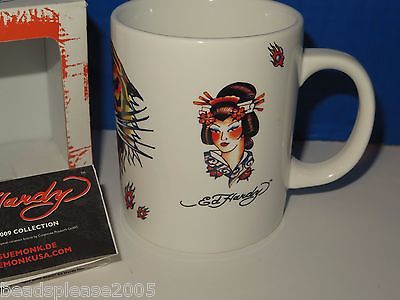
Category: mug